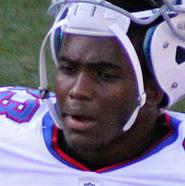
Age: 20